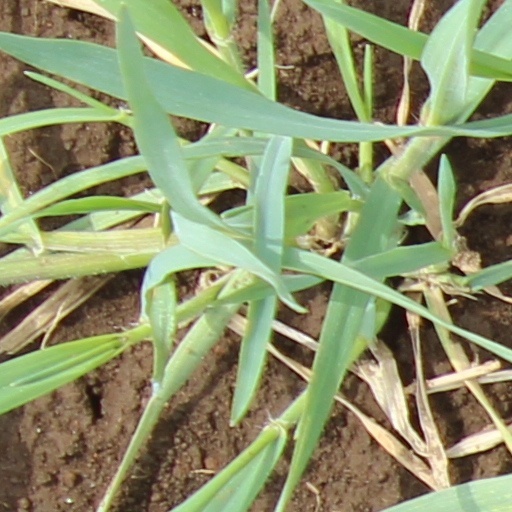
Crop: wheat